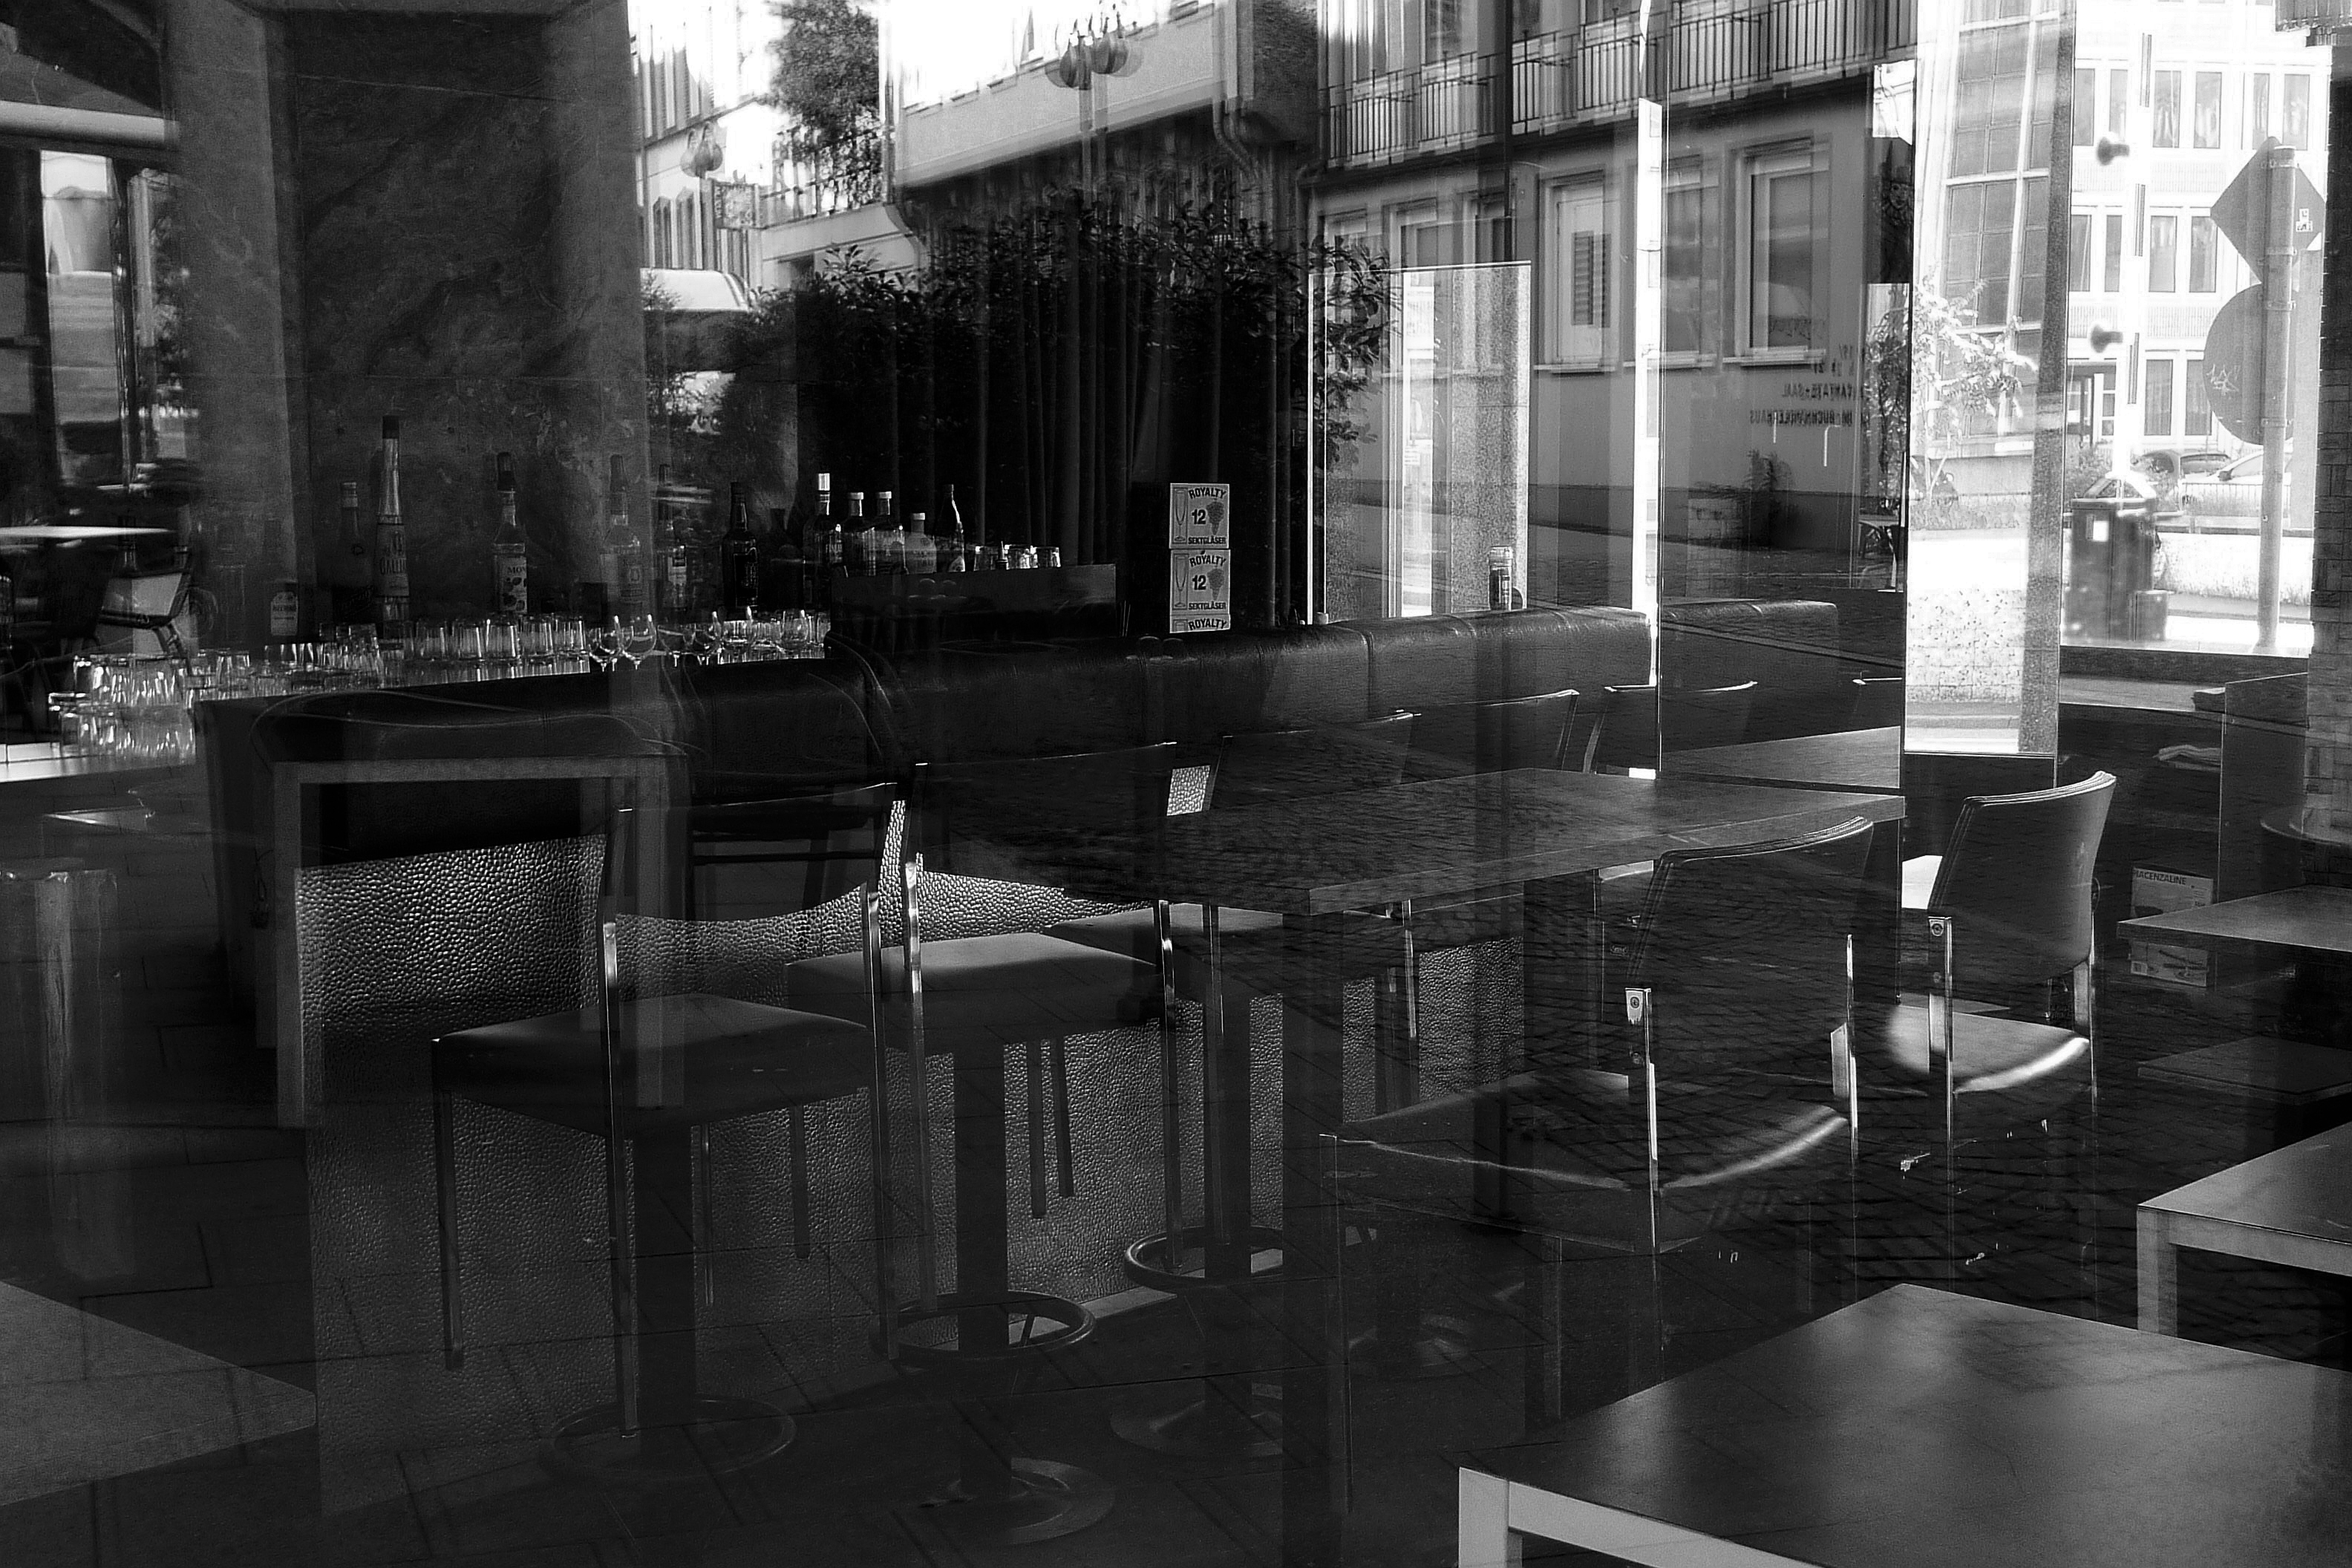
black and white, road, white, street, photography, black, monochrome, interior design, bw, blackandwhite, blackwhite, infrastructure, germany, alemania, allemagne, sw, schwarzweiss, schwarzweis, shape, frankfurtmain, frankfurtammain, frankfurtam, frankfurtamain, germania, frankfurt, schwarzweissfotografie, schwarzweisfotografie, urban area, monochrome photography